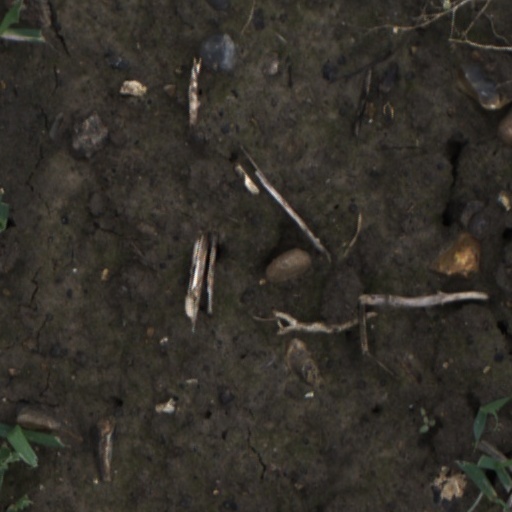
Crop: wheat